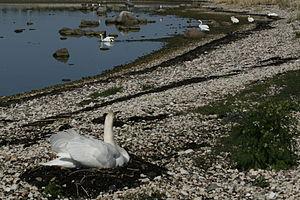
Annilaid est une île d'Estonie.